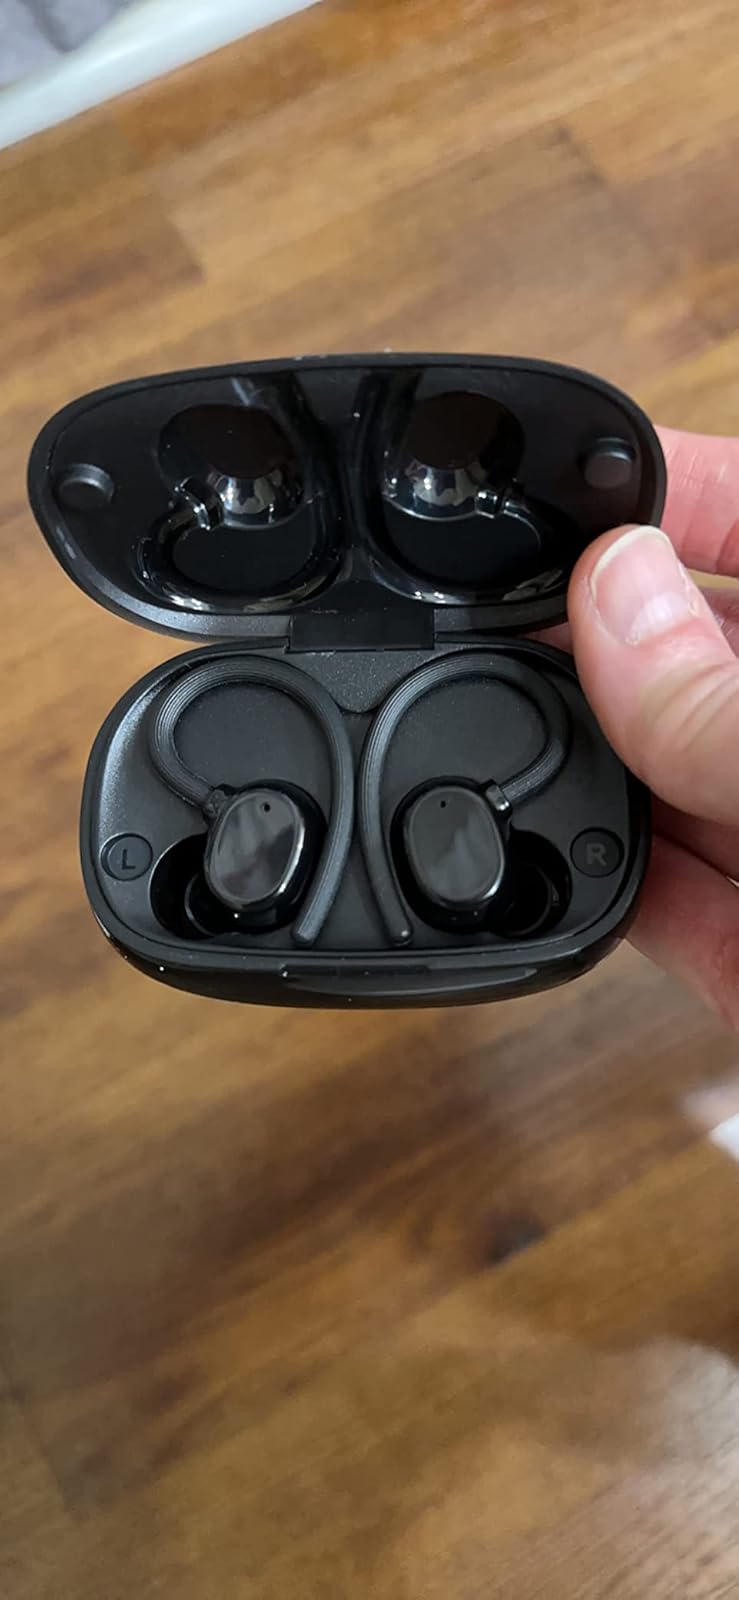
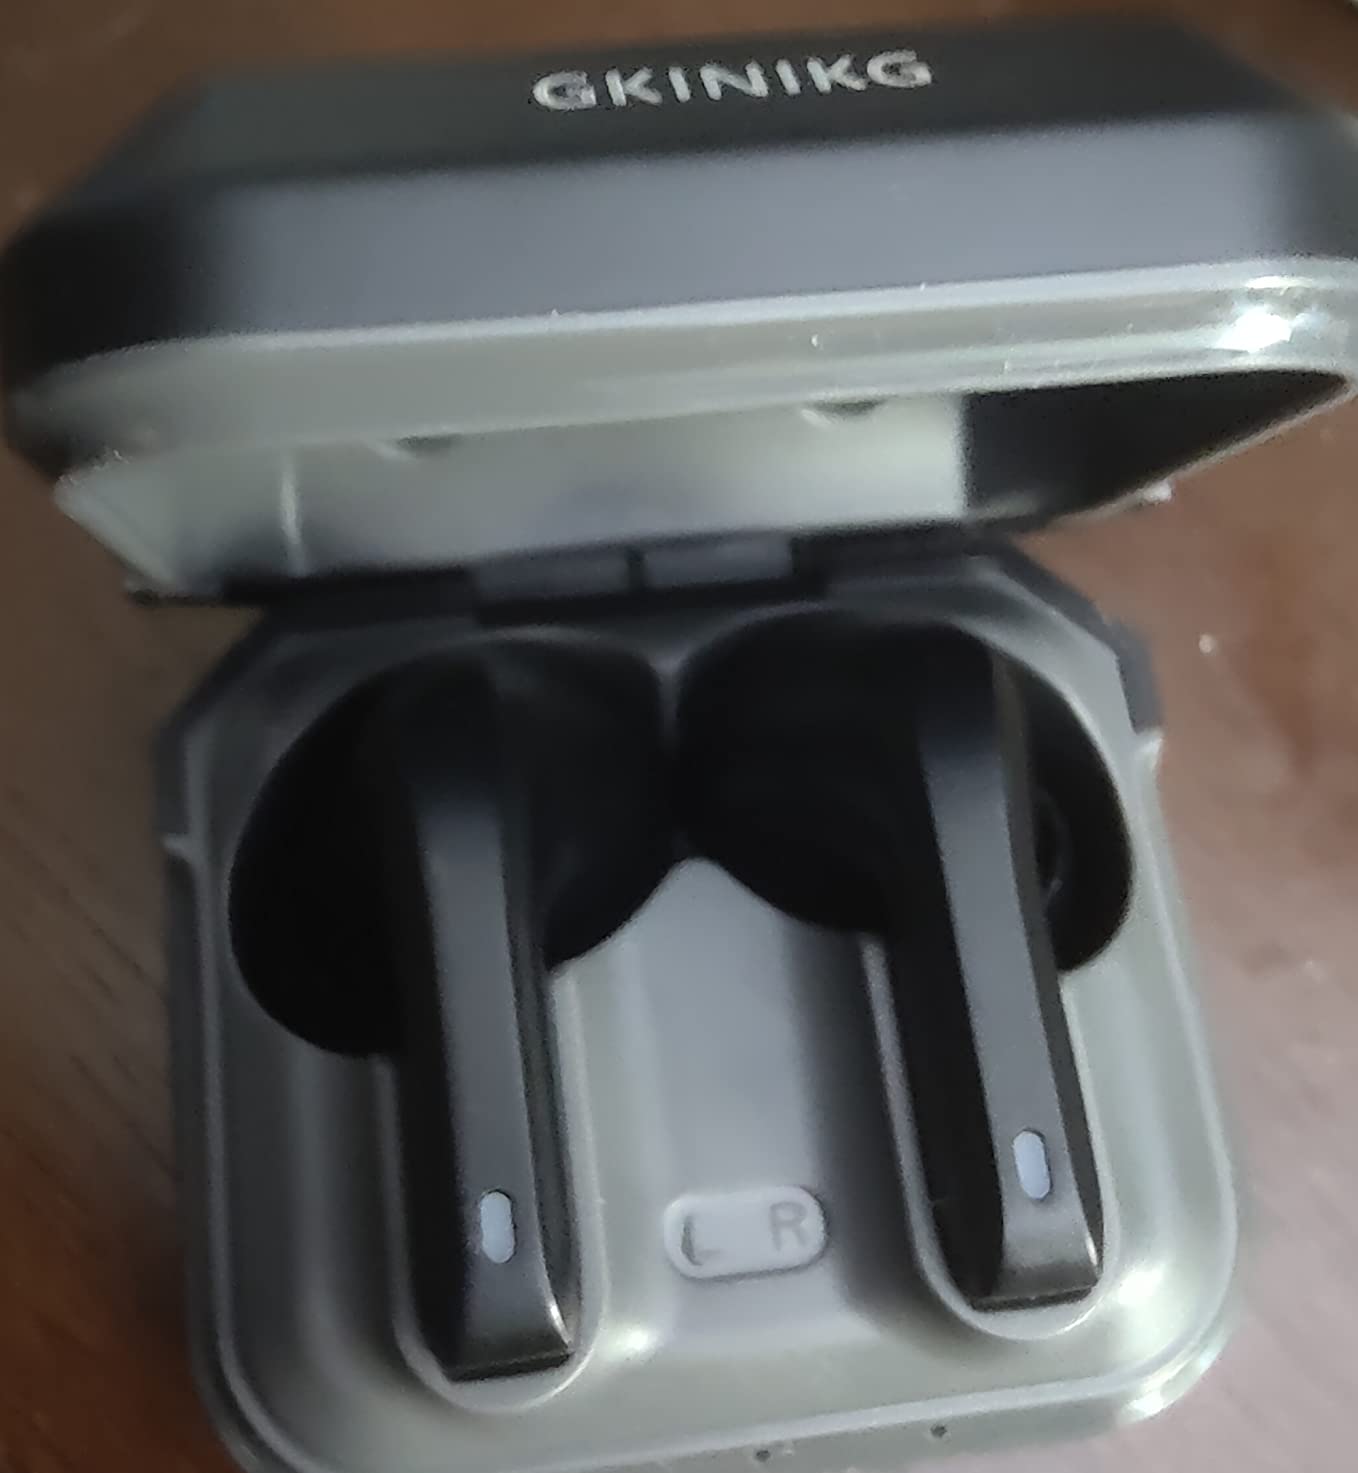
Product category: earbuds
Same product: no